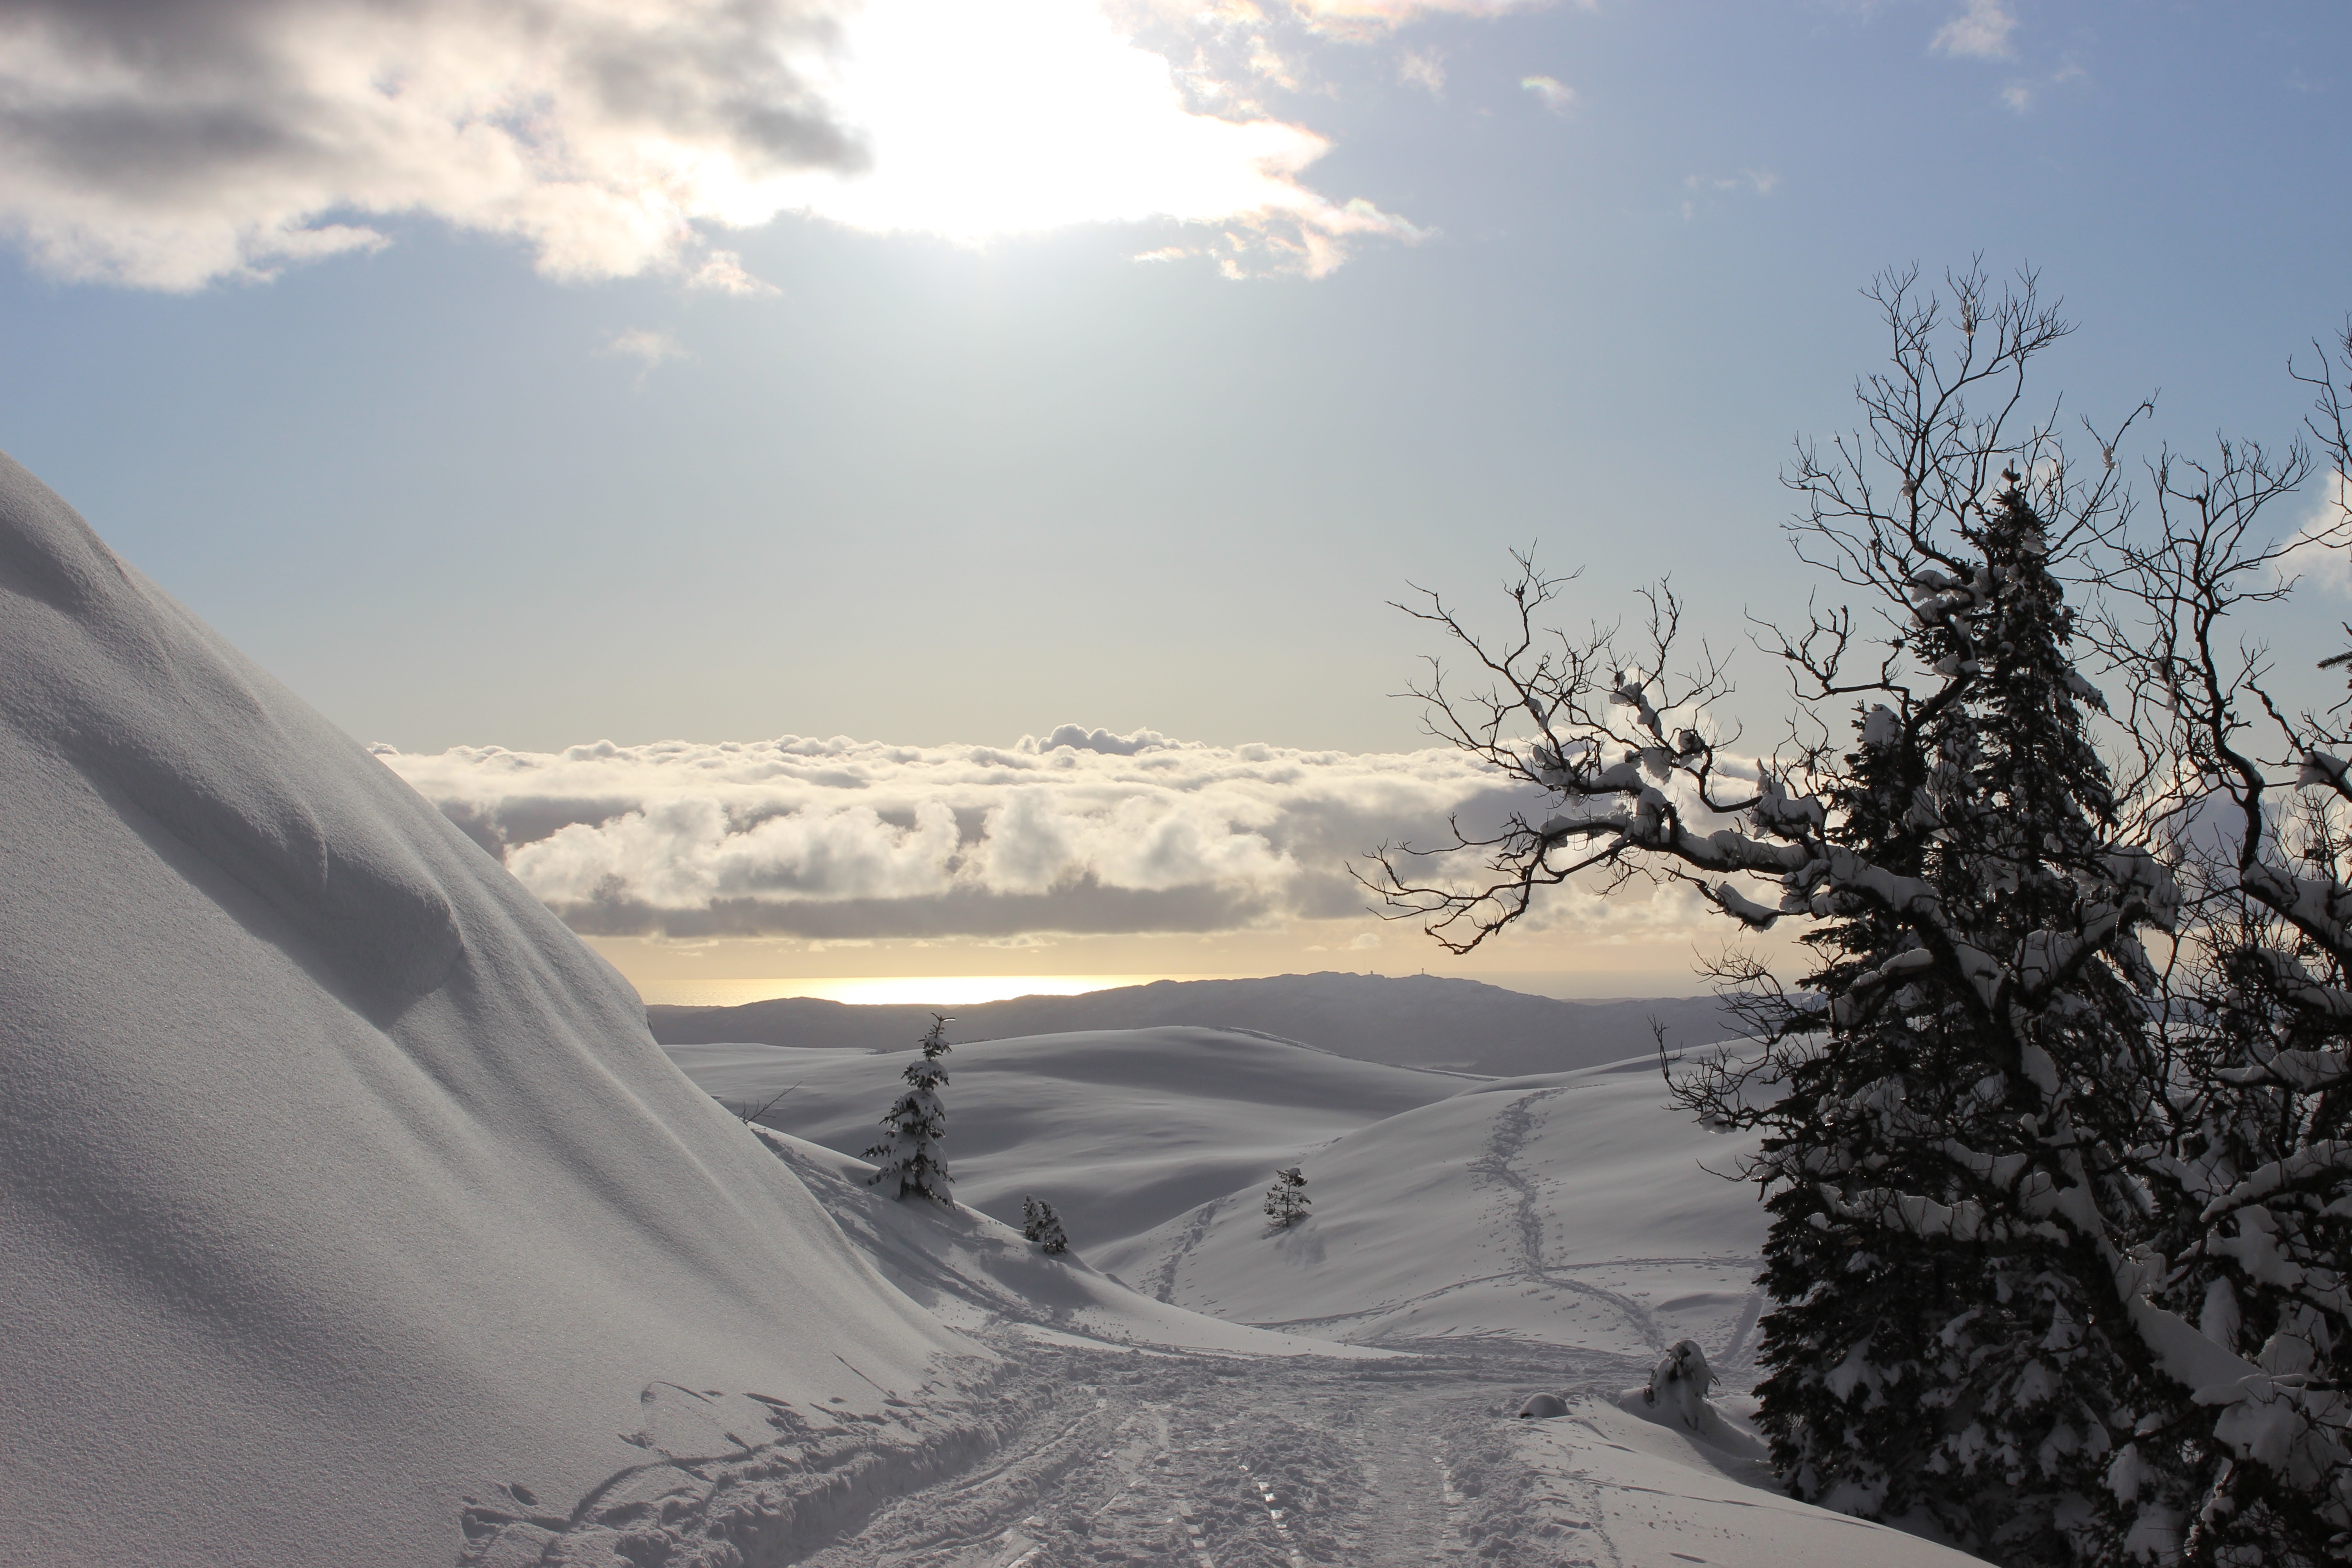
mountain, snow, winter, sunlight, mountain range, weather, season, ridge, summit, mountainous landforms, geological phenomenon